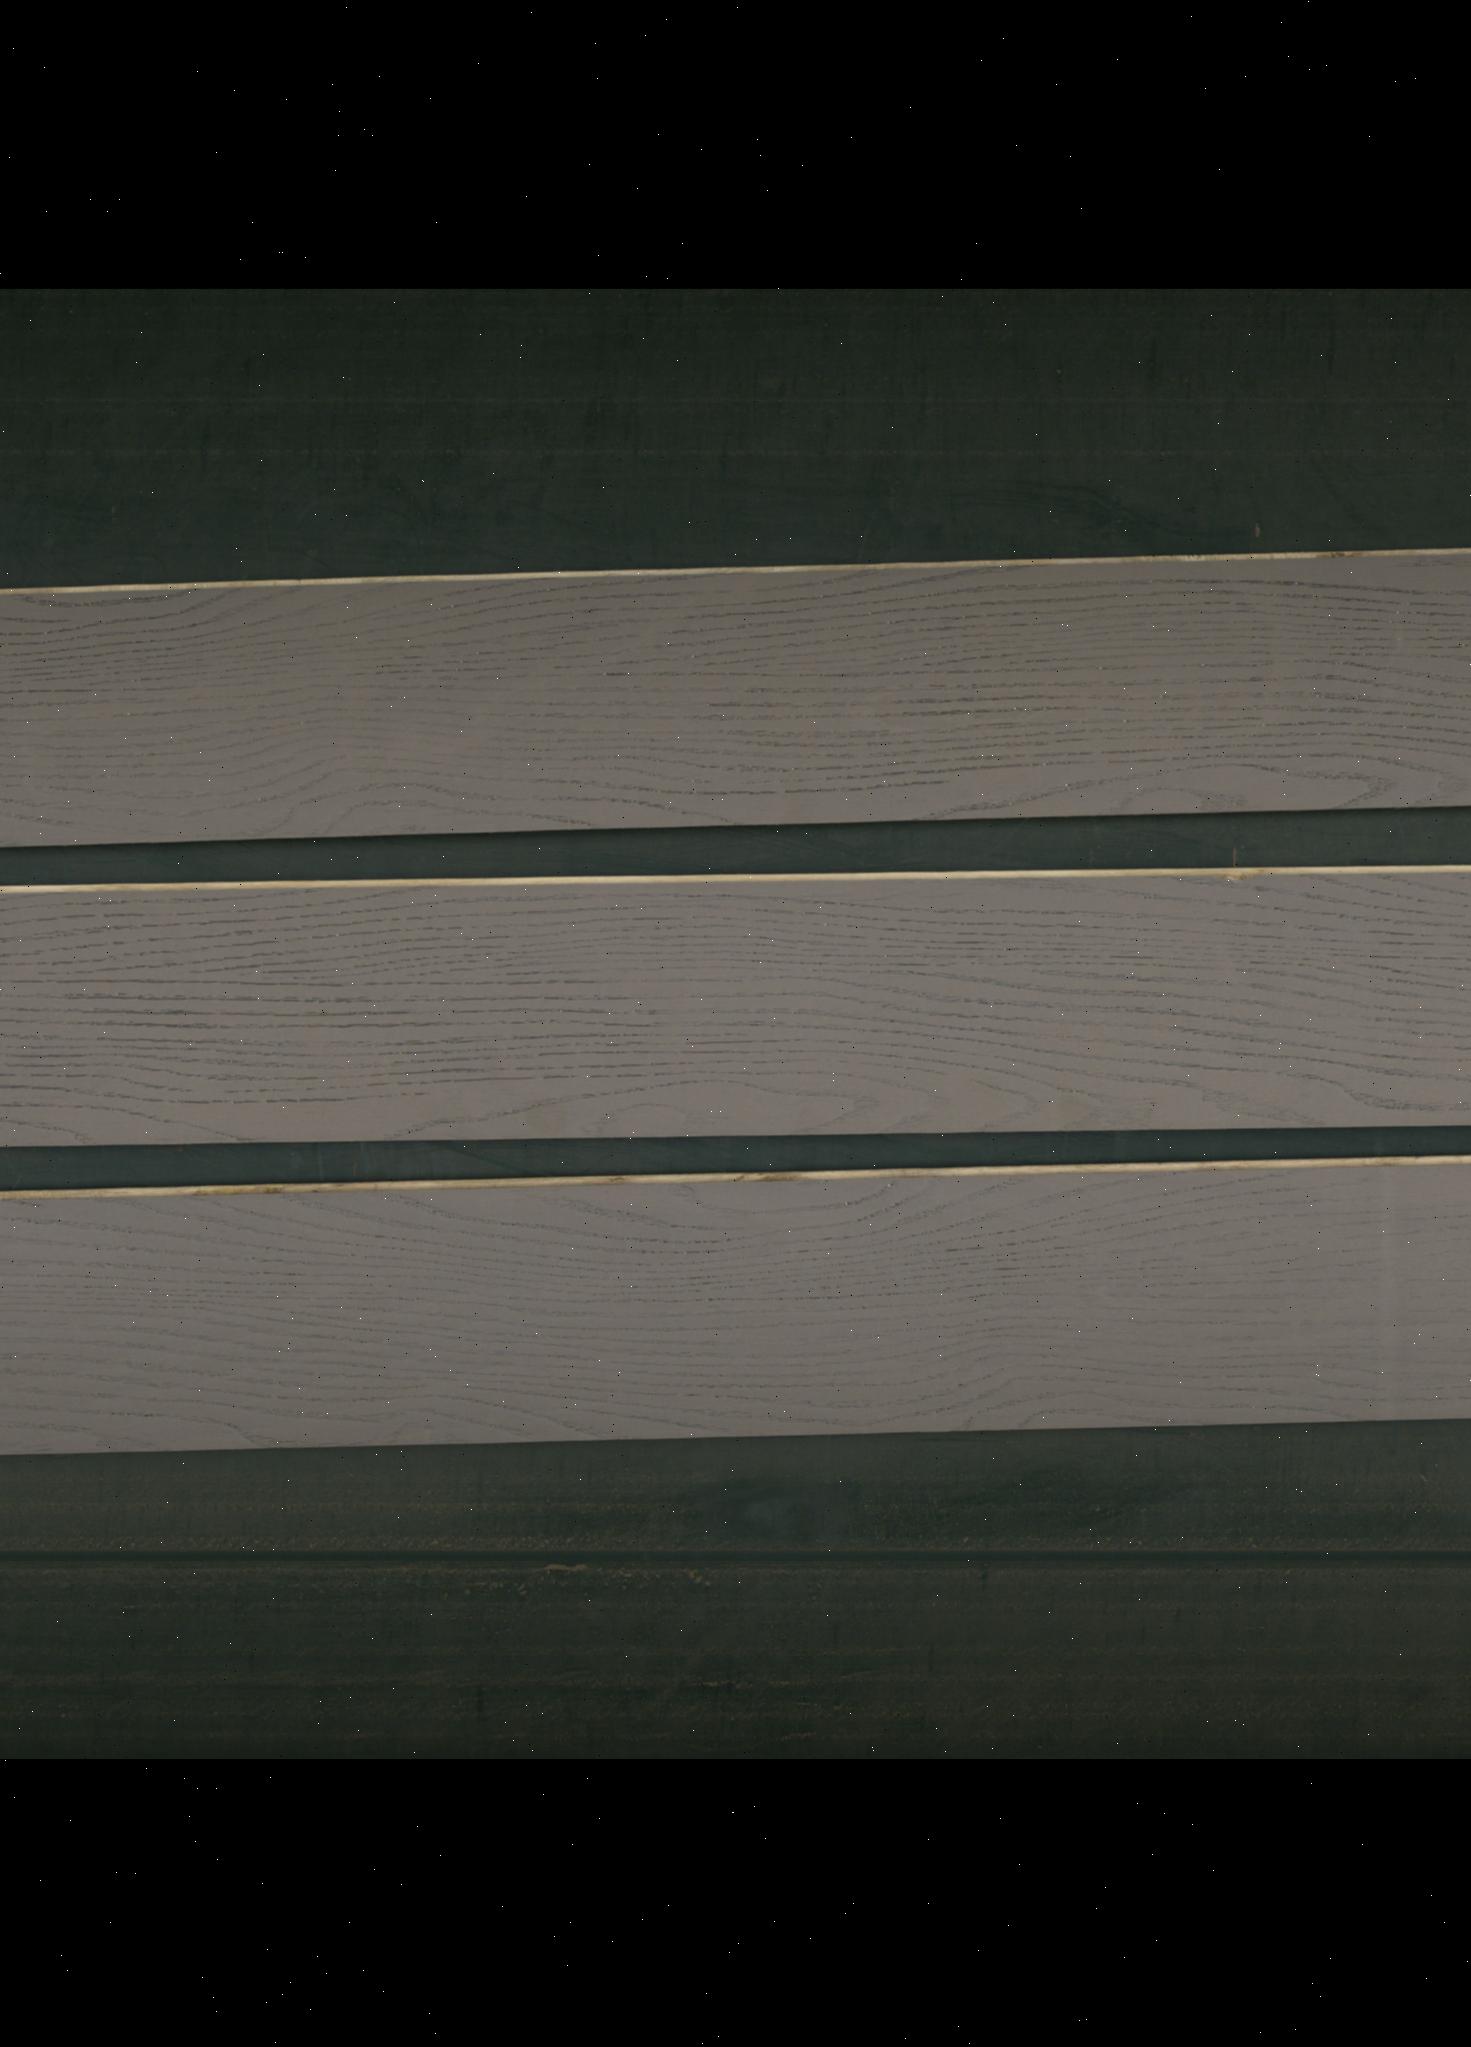
Label: mixers